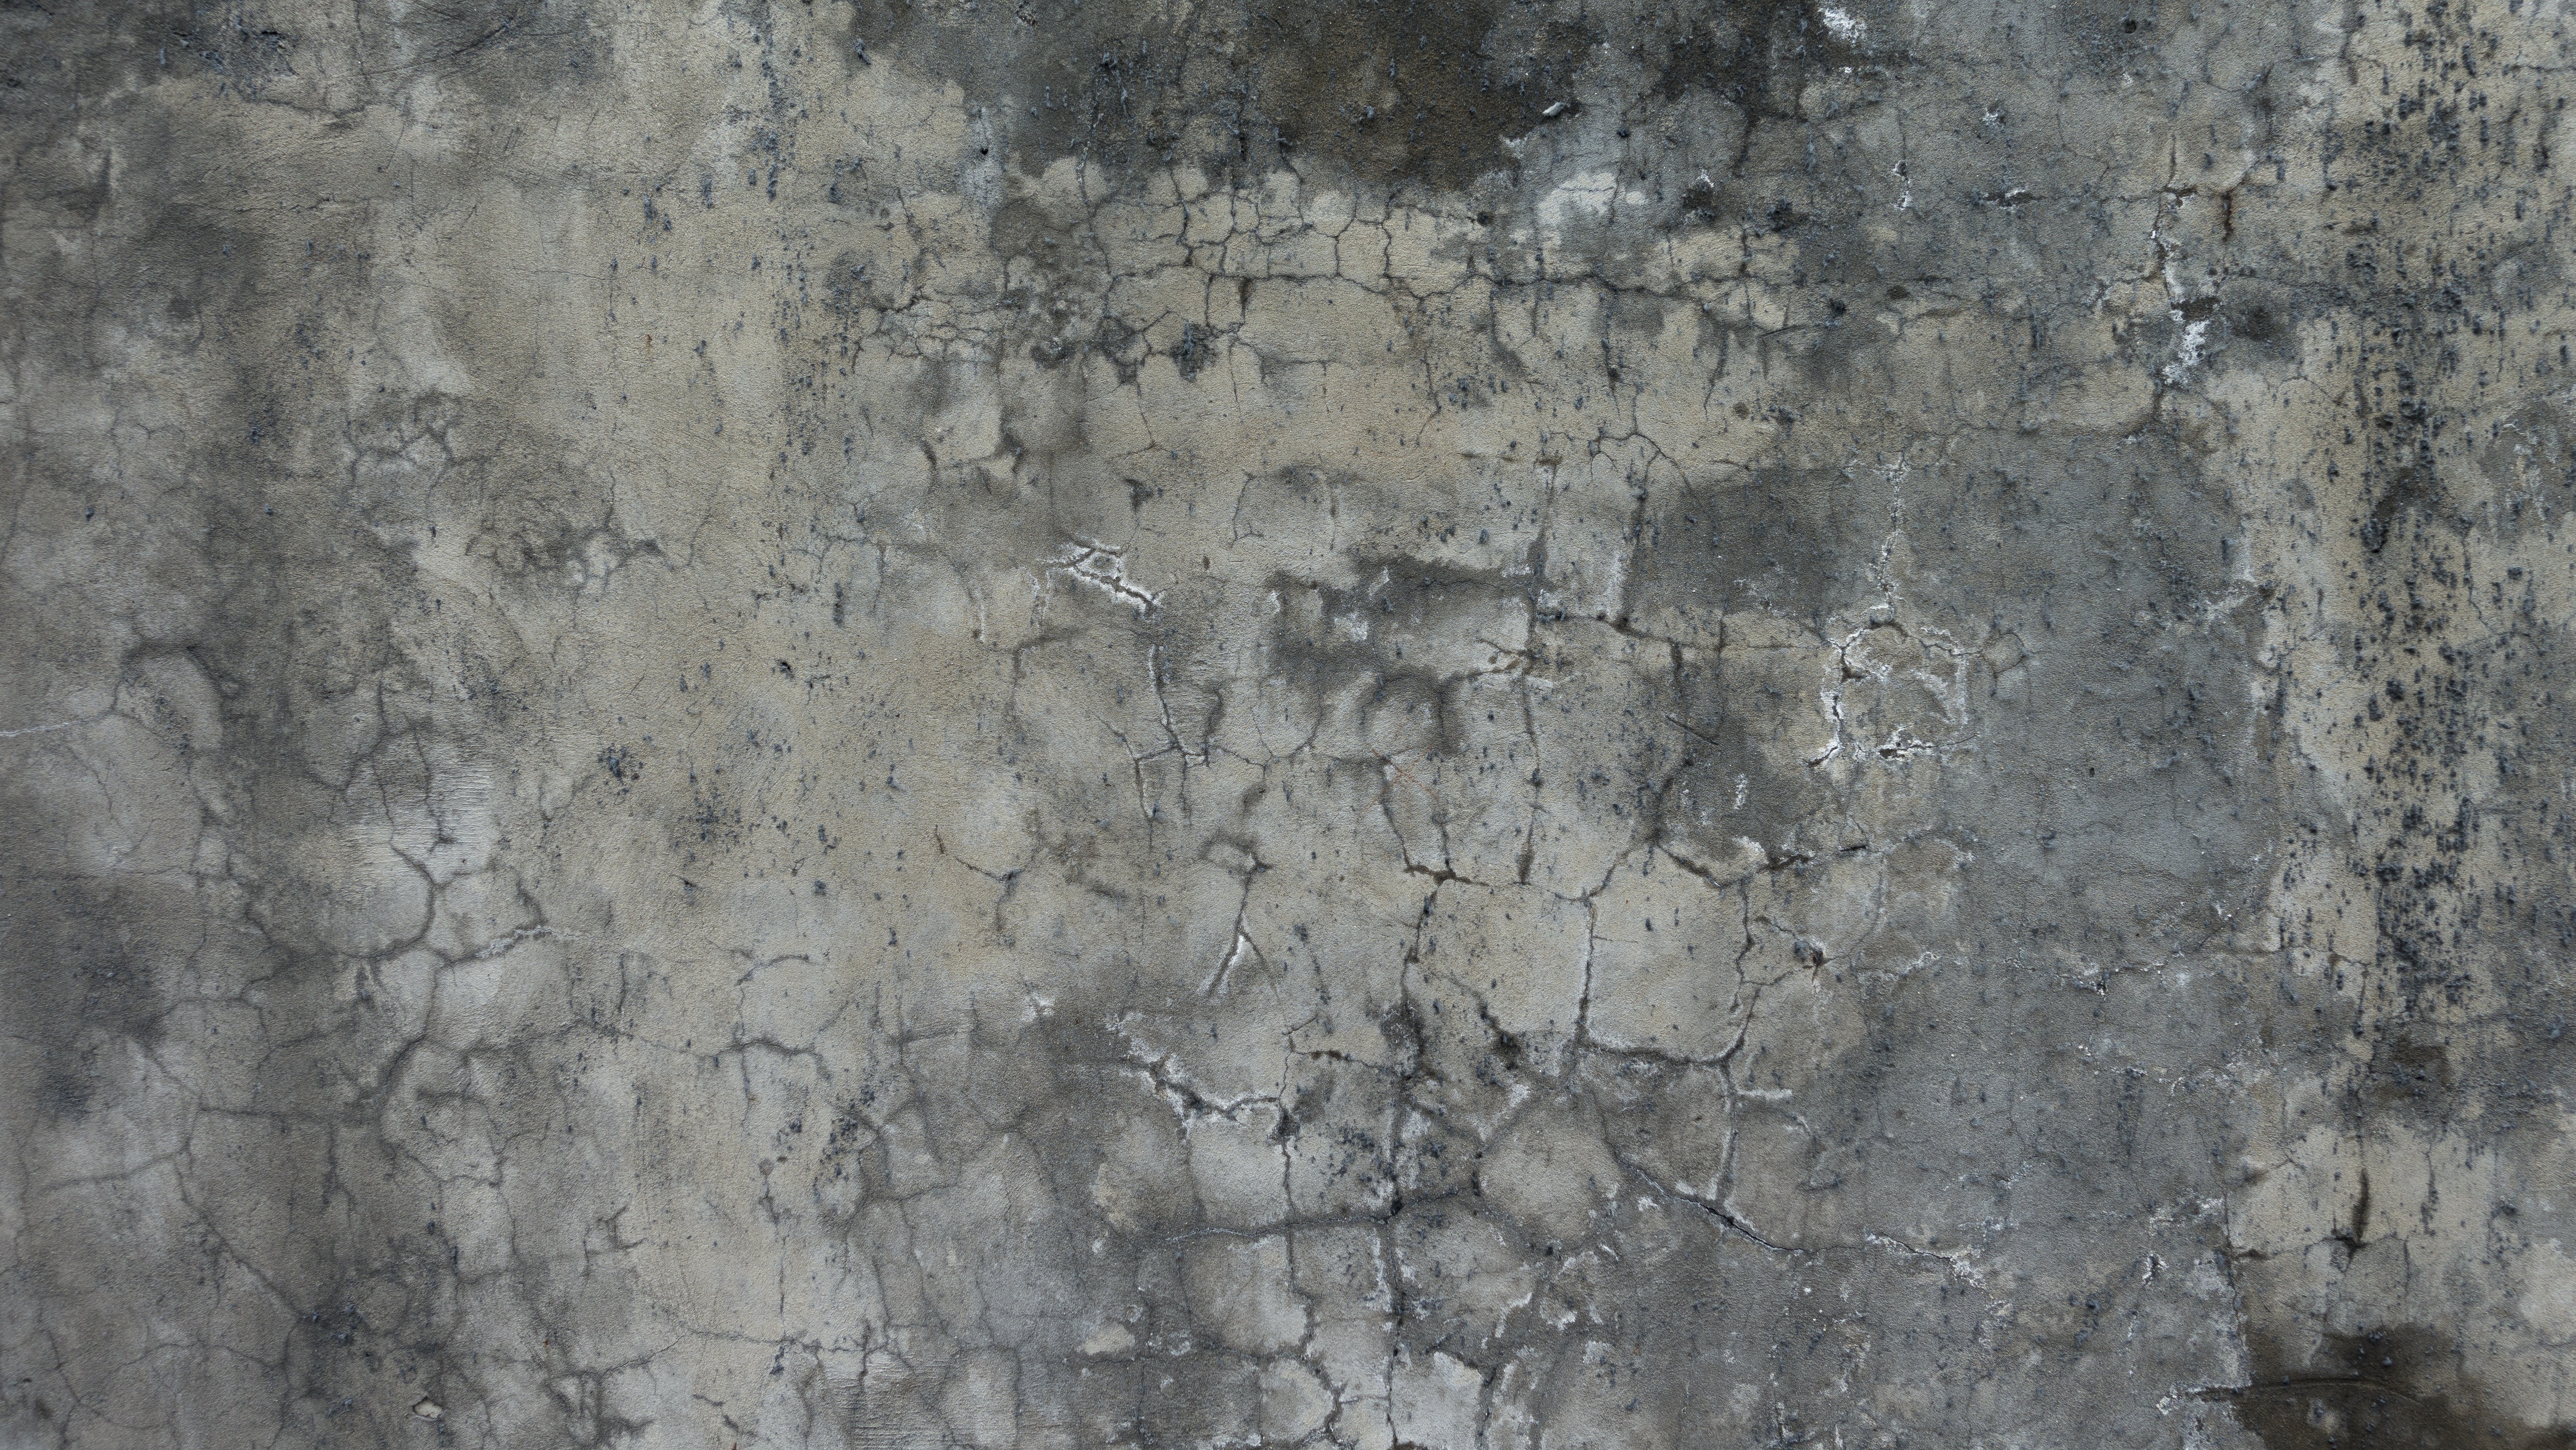
rock, wood, texture, floor, wall, asphalt, soil, stone wall, material, concrete, background, design, layer, plaster, flooring, road surface